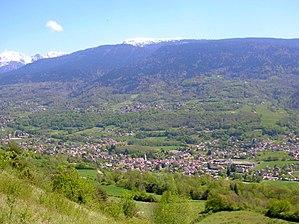
Vaulnaveys-le-Haut depuis les Crêtes d'Herbeys, Isère, France.
Vaulnaveys-le-Haut est une commune française située dans le département de l'Isère en région Auvergne-Rhône-Alpes.